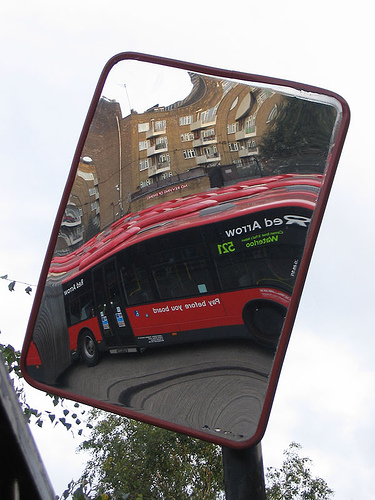
A bus in the reflection of a mirror.

View of a city bus through the side view mirror

A mirror reflecting a red bus that looks to be in motion.

A big red bus in a mirror of a truck.

A mirror shot of a big red bus traveling.